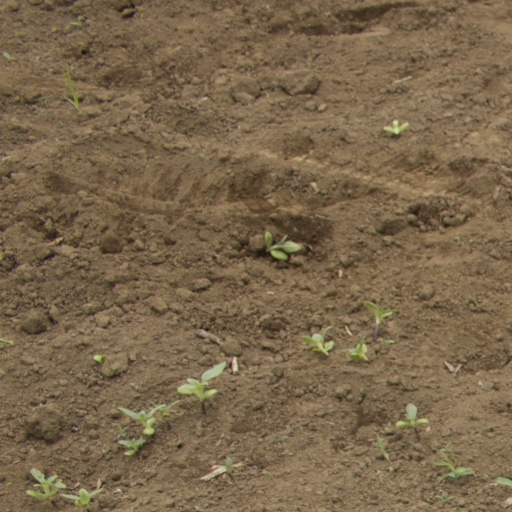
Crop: Jerusalem artichoke